Am Yisrael Foundation

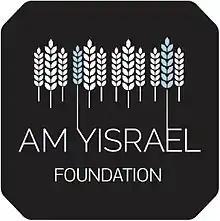
Am Yisrael Foundation logo

The Am Yisrael Foundation logo shows twelve stalks of wheat. Wheat is a symbol of sustenance in Jewish tradition and one of the Seven Species of the Land of Israel. The stalks of wheat, also a reference to the biblical dream of Joseph and the Twelve Tribes of Israel, are arranged in four groupings of three, recalling the encampment of the Israelites around the Mishkan while they wandered in the desert. In contrast to the inequality between the brothers in Joseph's dream, the stalks of wheat in the Am Yisrael Foundation logo stand together as one unified cohesive family. The four corners of the logo's square are empty referencing the "Ingathering of the Exiles" Gathering of Israel from the four corners of the world.